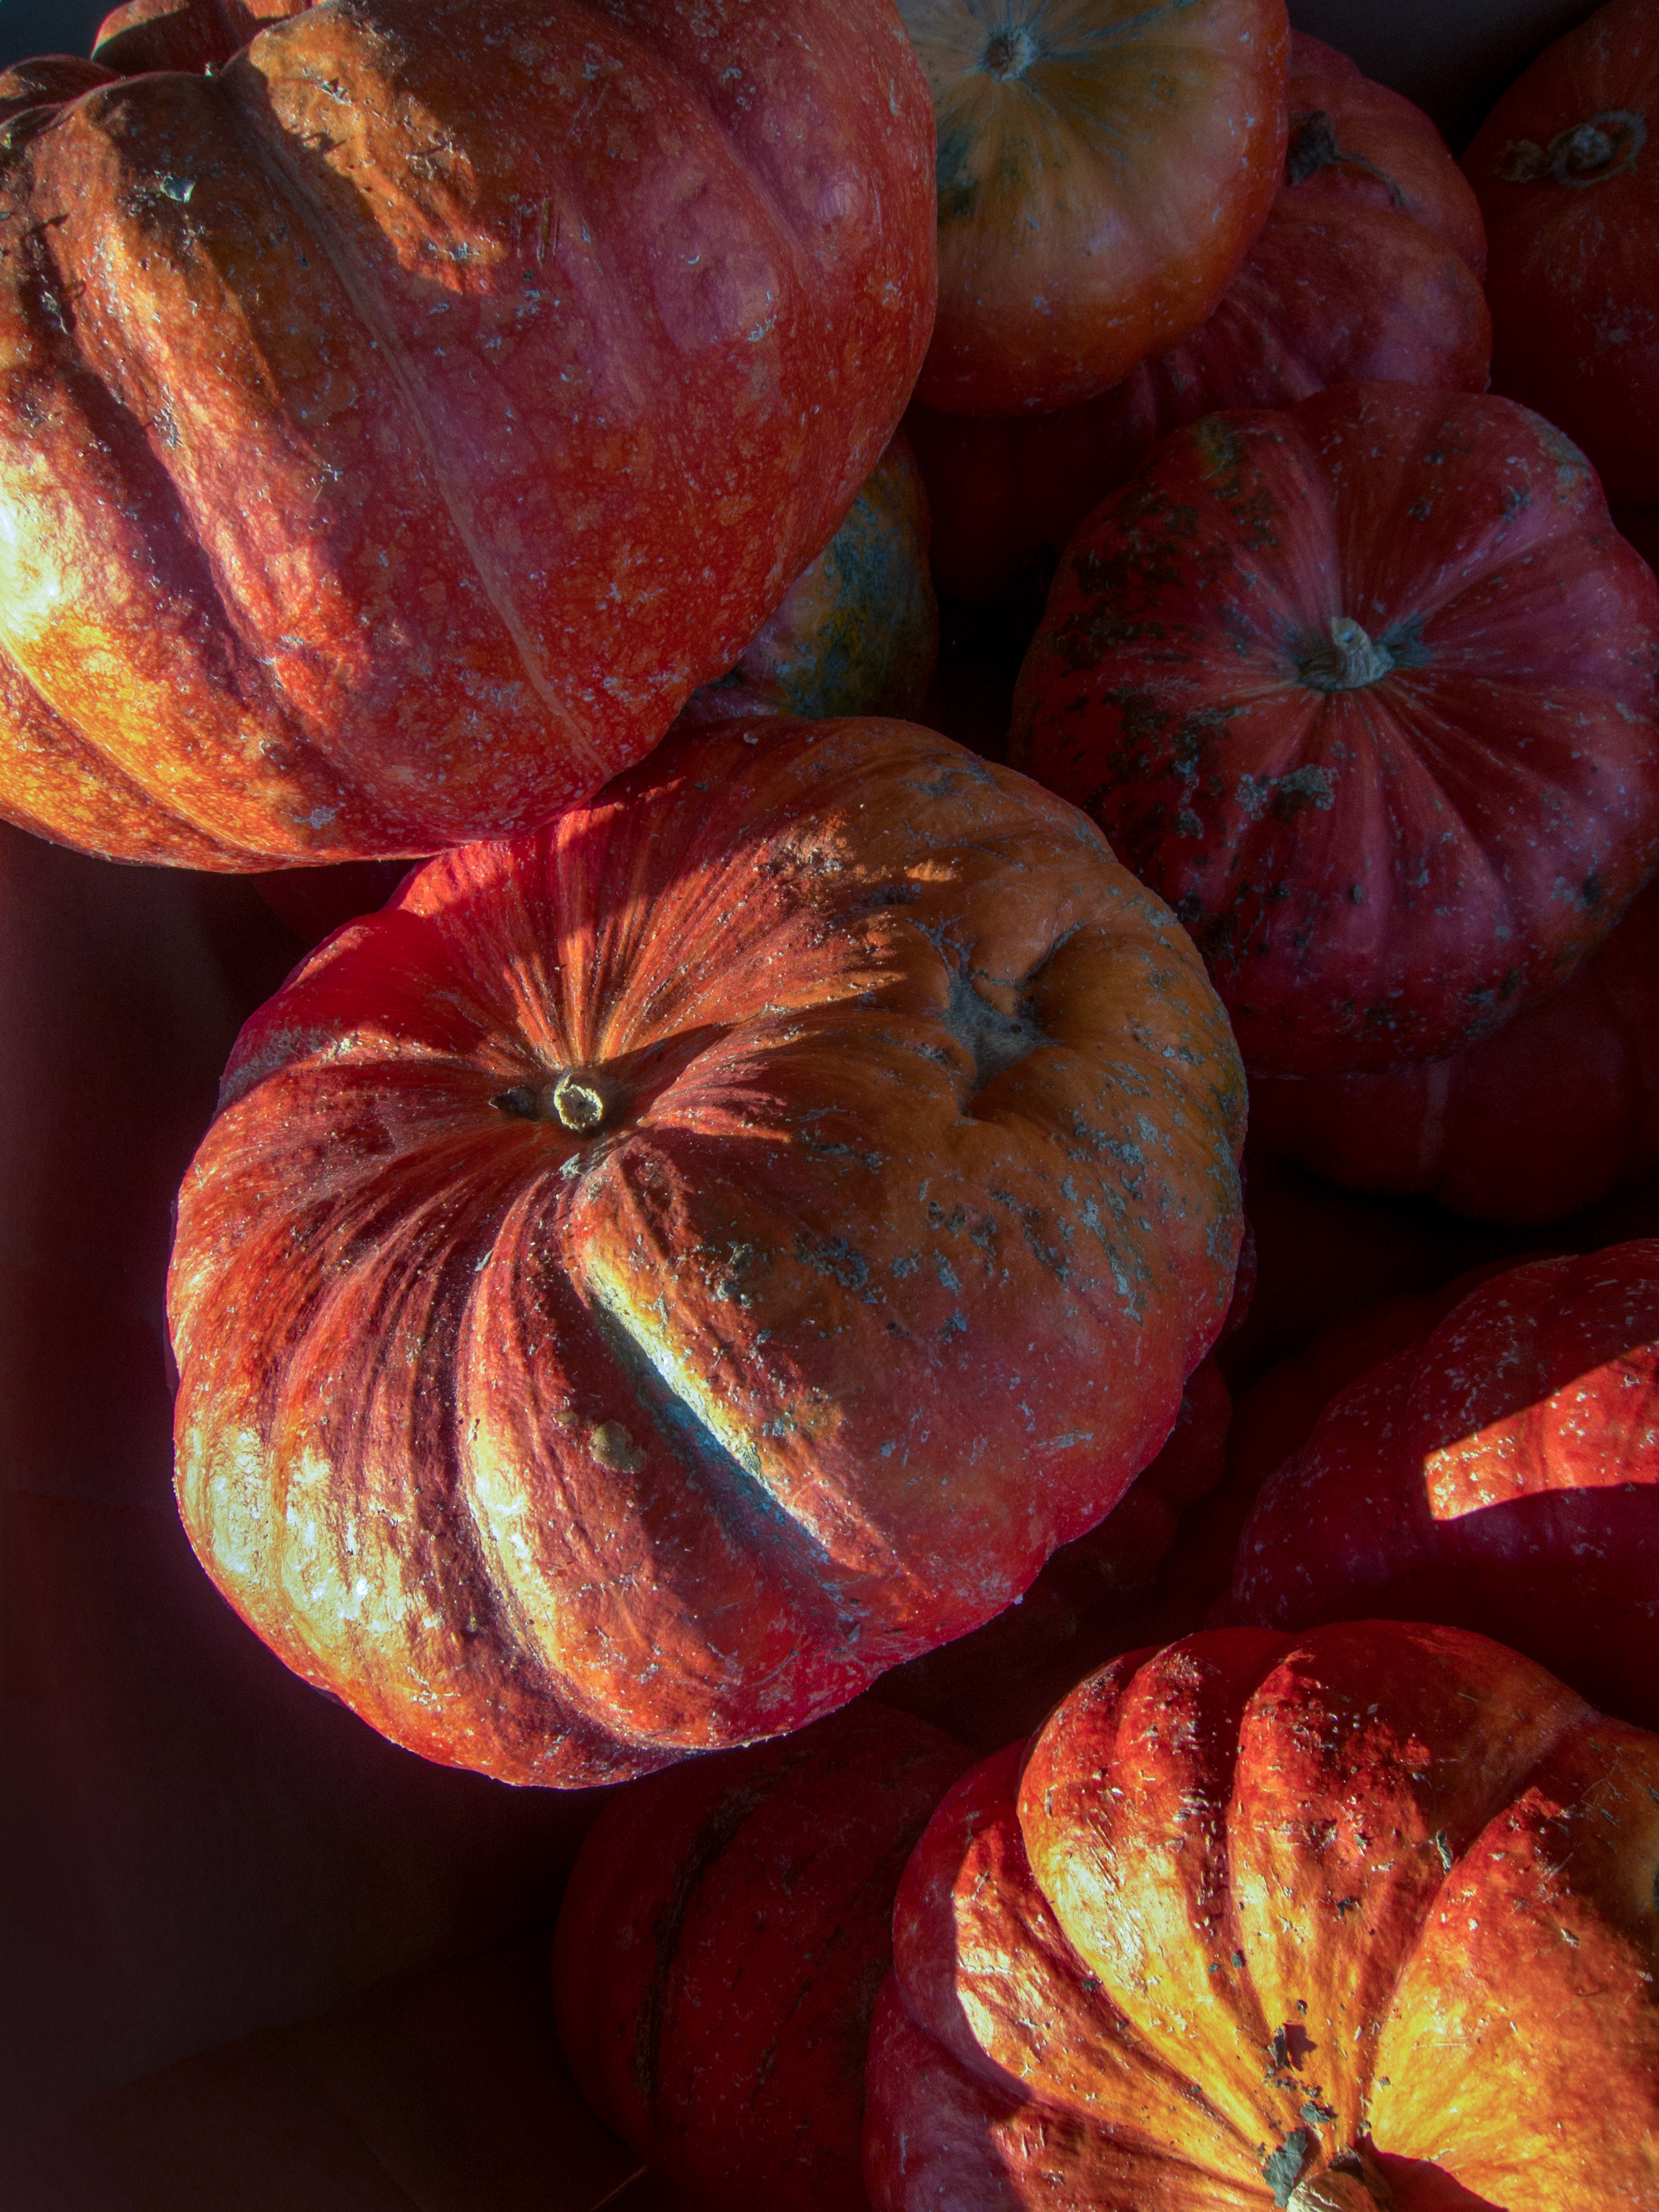
plant, fruit, flower, orange, food, red, produce, vegetable, autumn, pumpkin, still life, gourd, calabaza, cucurbita, wholefoods, macro photography, flowering plant, still life photography, winter squash, land plant